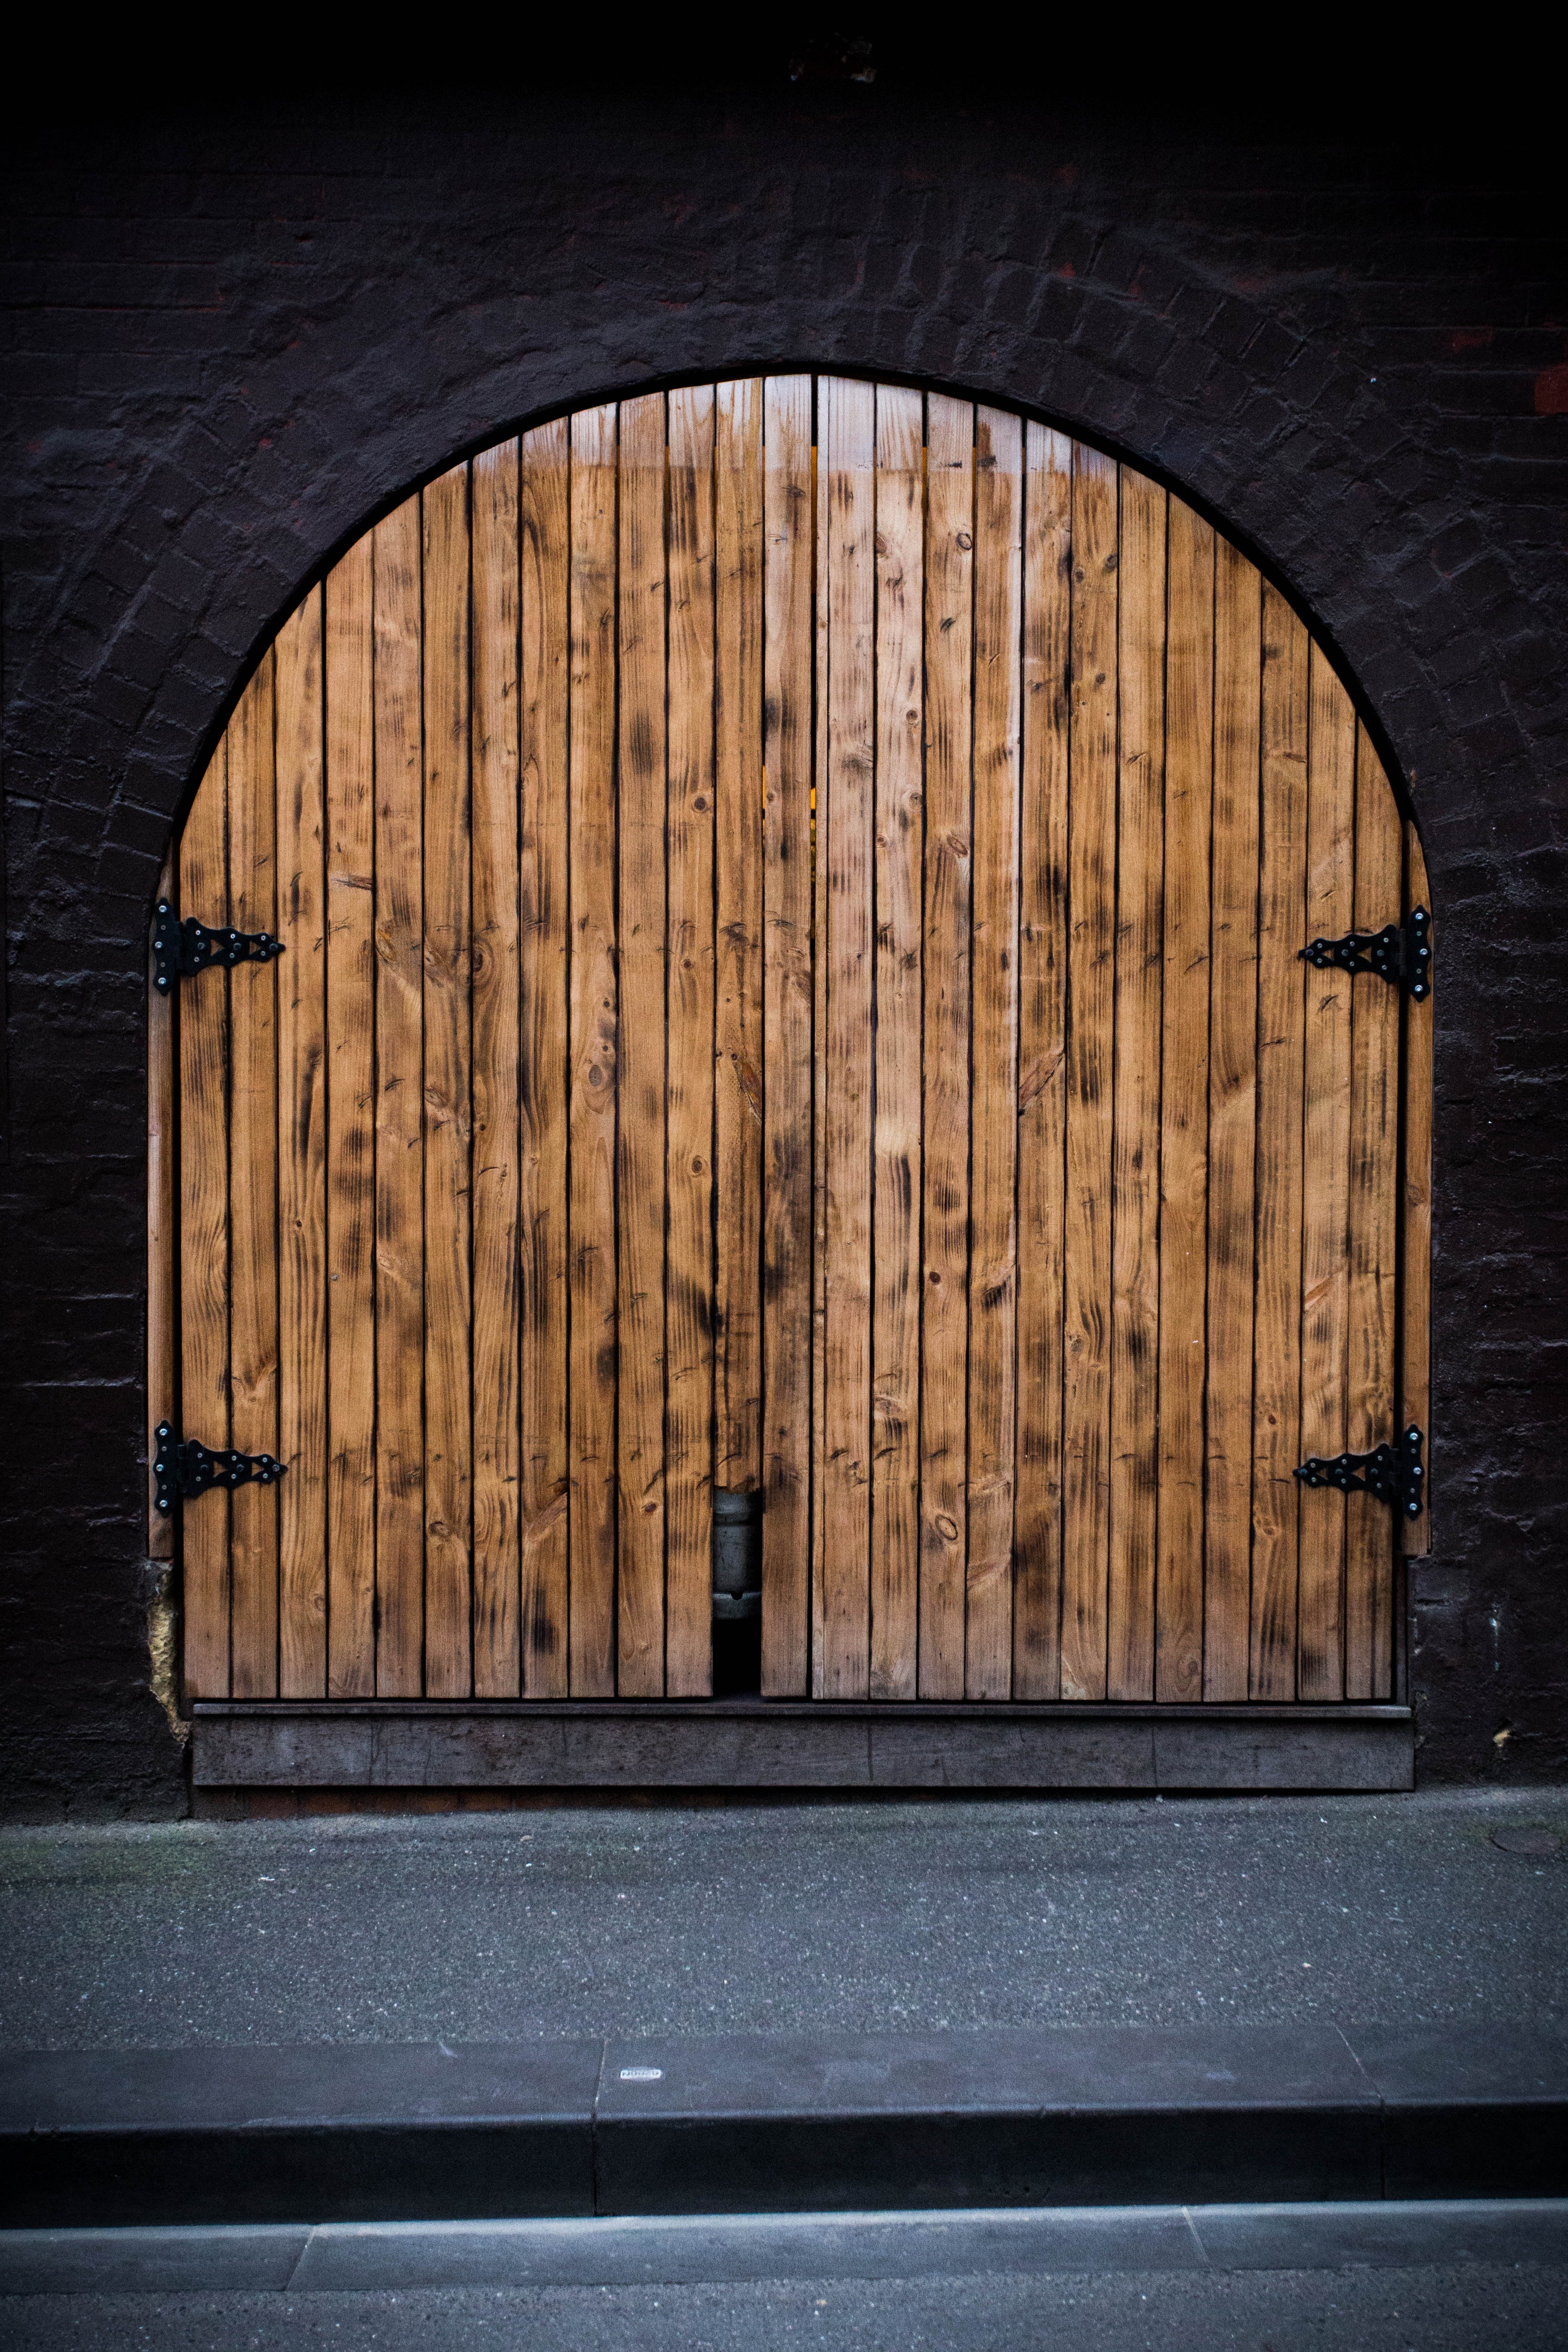
outdoor, light, architecture, structure, wood, window, wall, rustic, arch, entrance, exterior, residential, close, door, decor, dwelling, interior design, australia, design, symmetry, style, closed, estate, shape, entry, enter, man made object, window covering